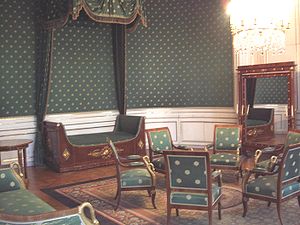
Ludvig 2. af Bayern / Levned
Ludwigs fødselsværelse på Schloss Nymphenburg
Ludwig 2. af Bayern stammede fra huset Wittelsbach og var fra 10. marts 1864 til sin død konge af Bayern. Efter sin umyndiggørelse den 10. juni 1886 overtog hans farbror Luitpold regeringens førelse som prinsregent. Ludwig 2. er gået over i Bayerns historie som lidenskabelig slotsbygger af fx eventyrslottet Neuschwanstein.